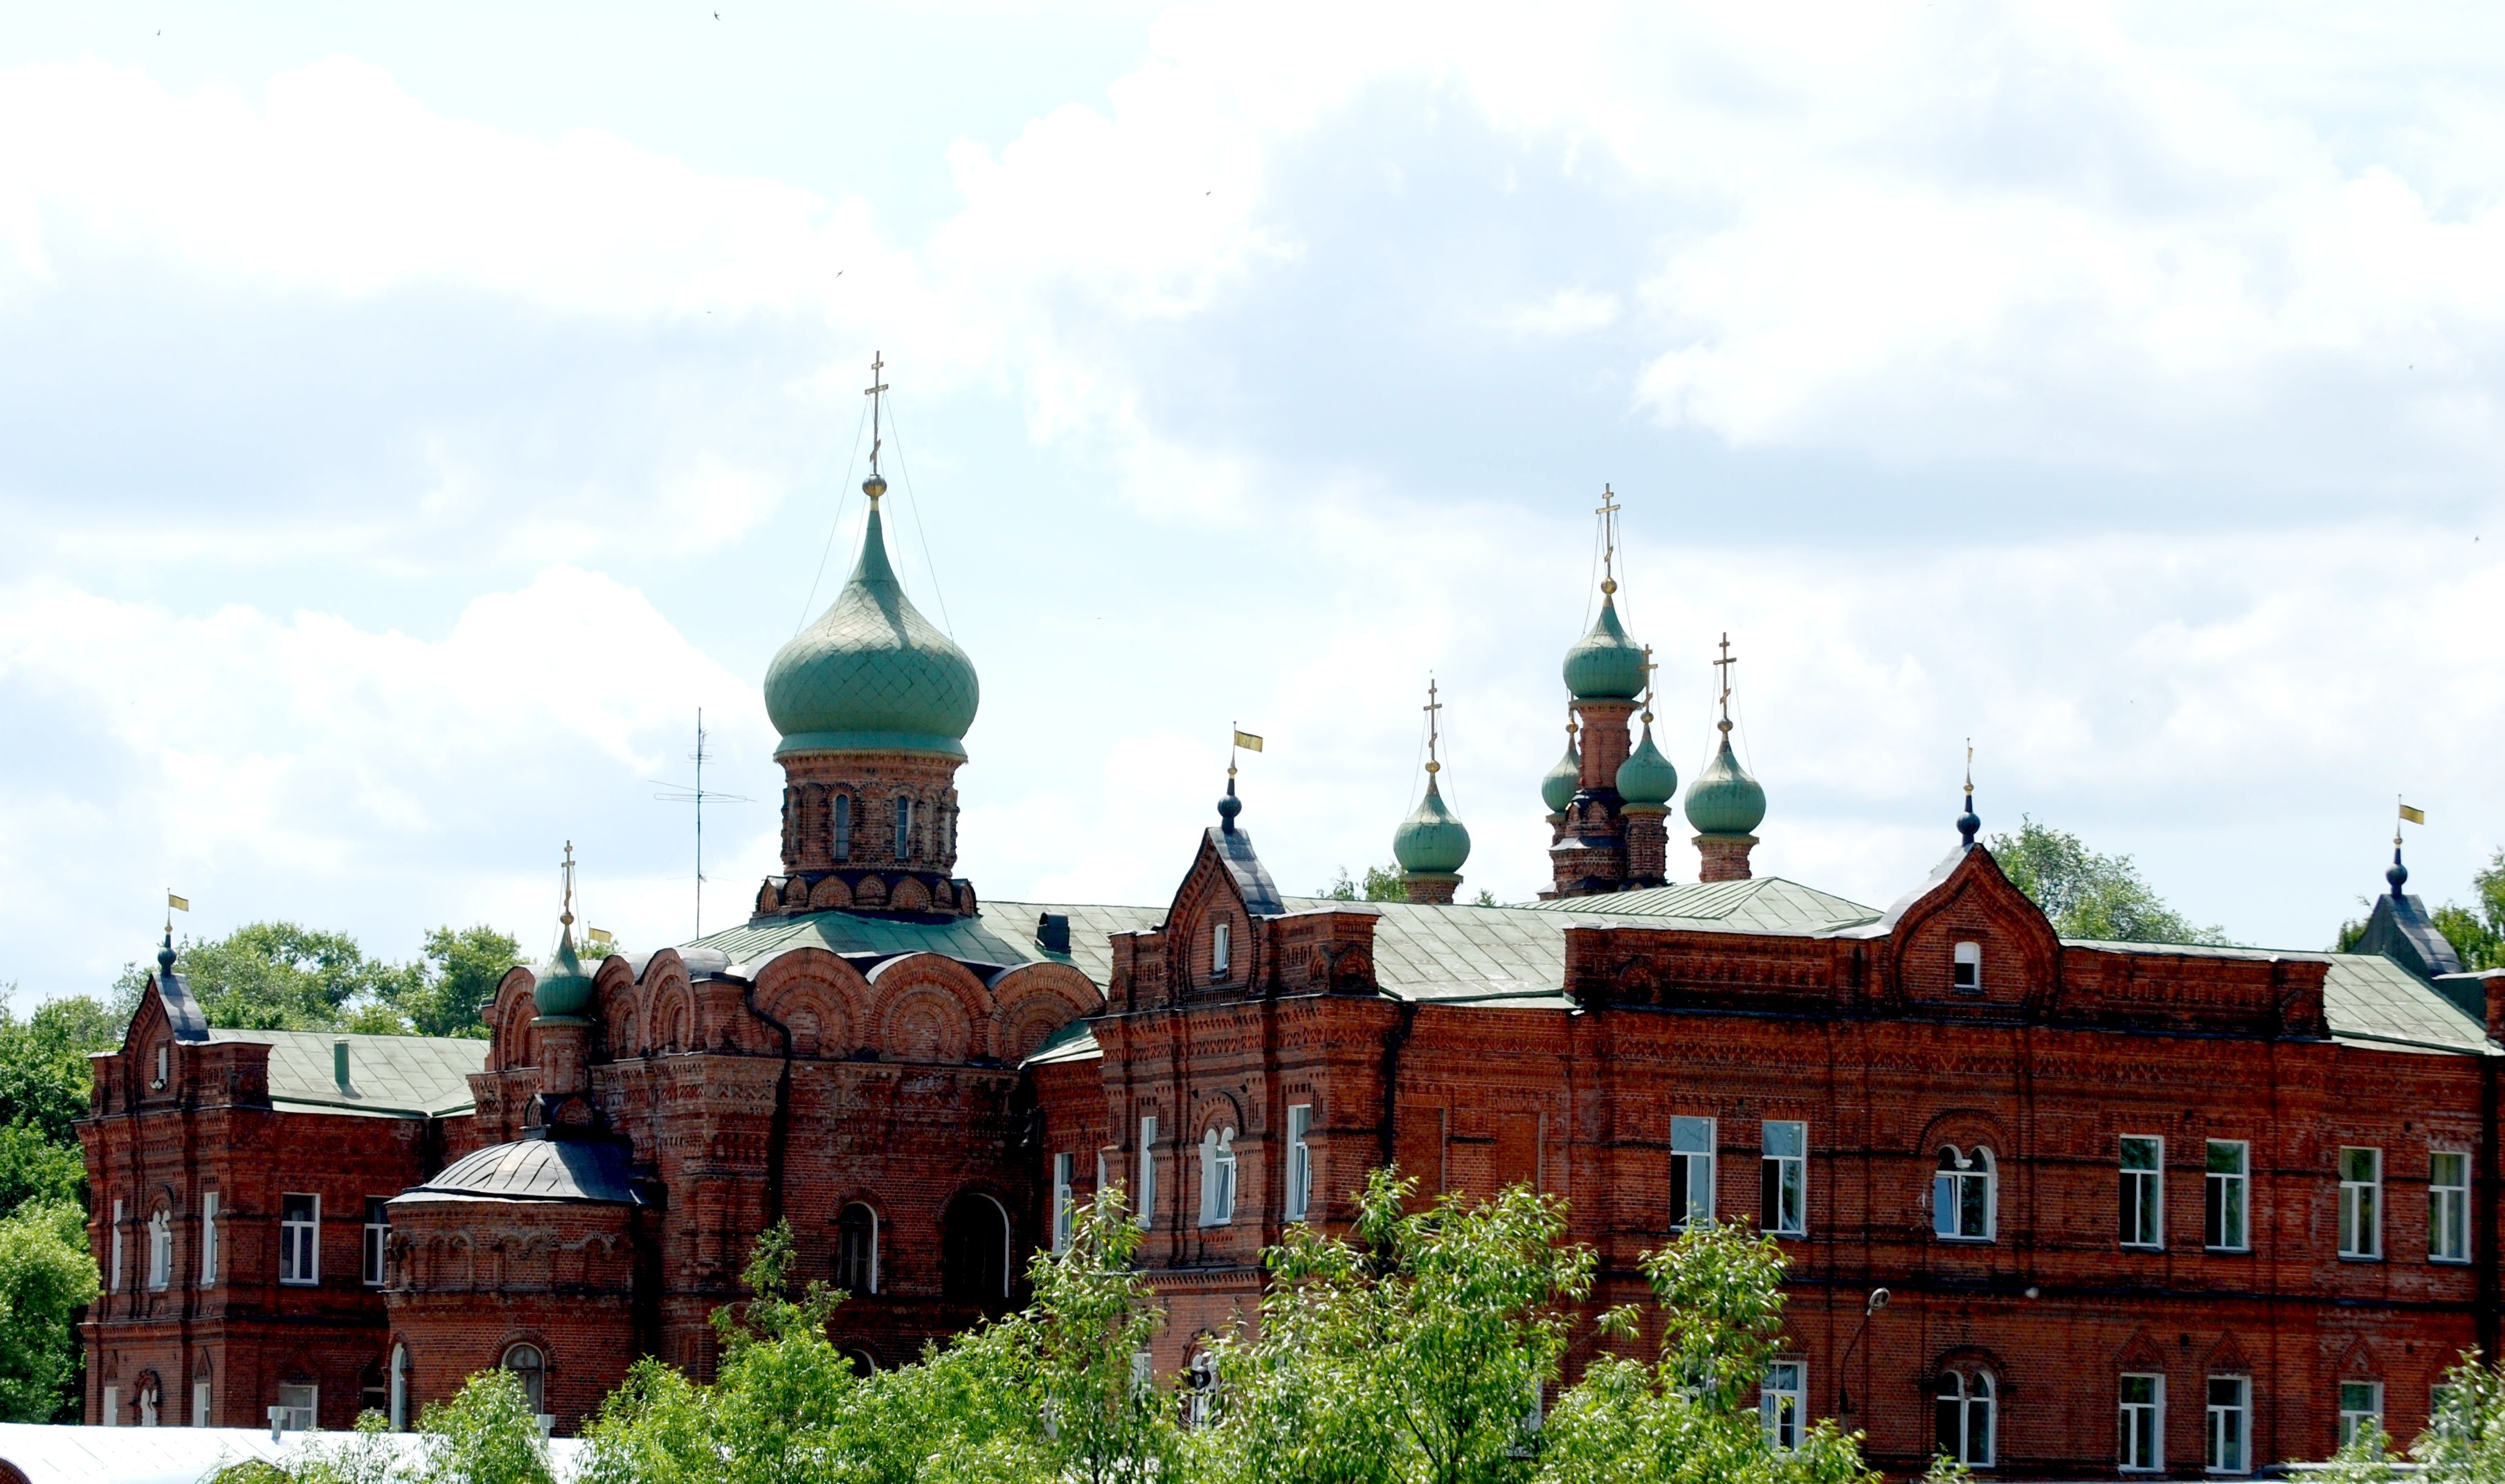
town, building, chateau, palace, city, cityscape, landmark, church, cathedral, nikon, place of worship, temple, monastery, estate, russia, d80, cityscapes, nikond80, sergievposad, moscowregion, sergiyevposad, historic site